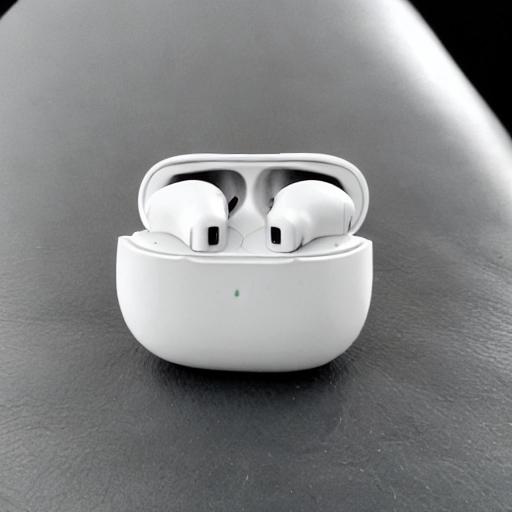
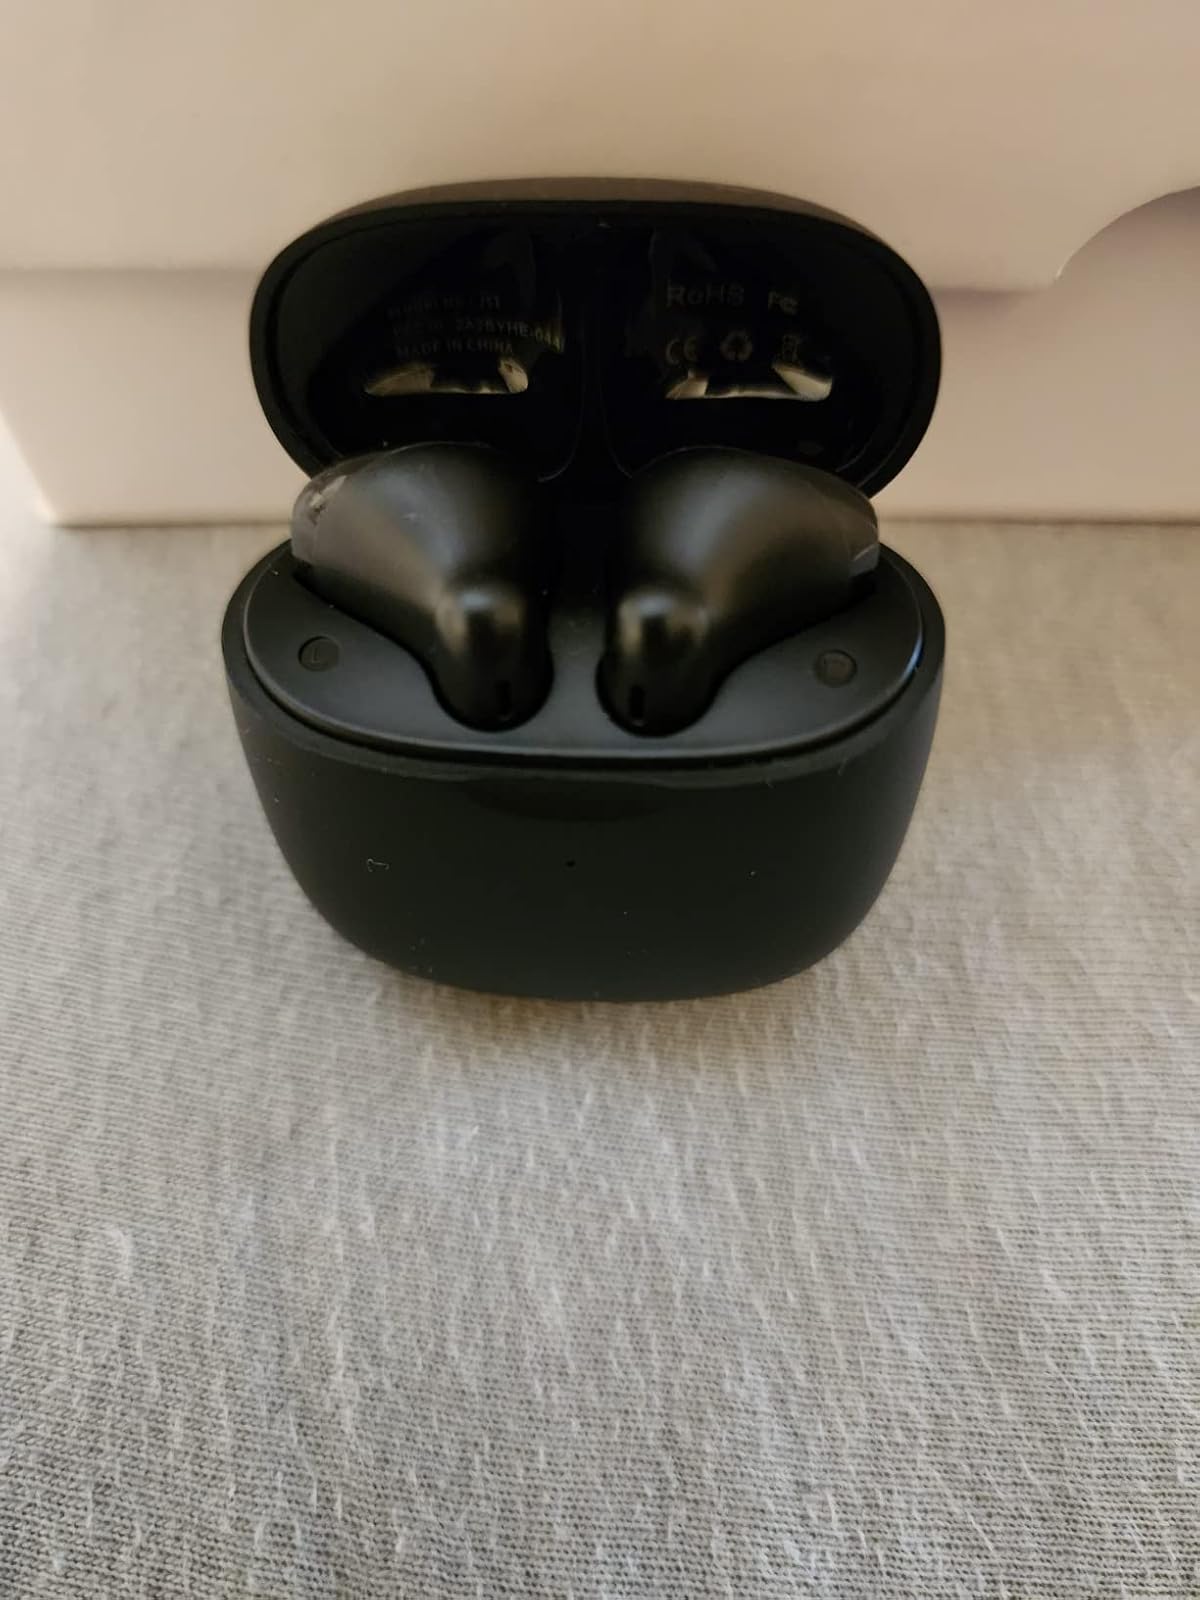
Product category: earbuds
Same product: no